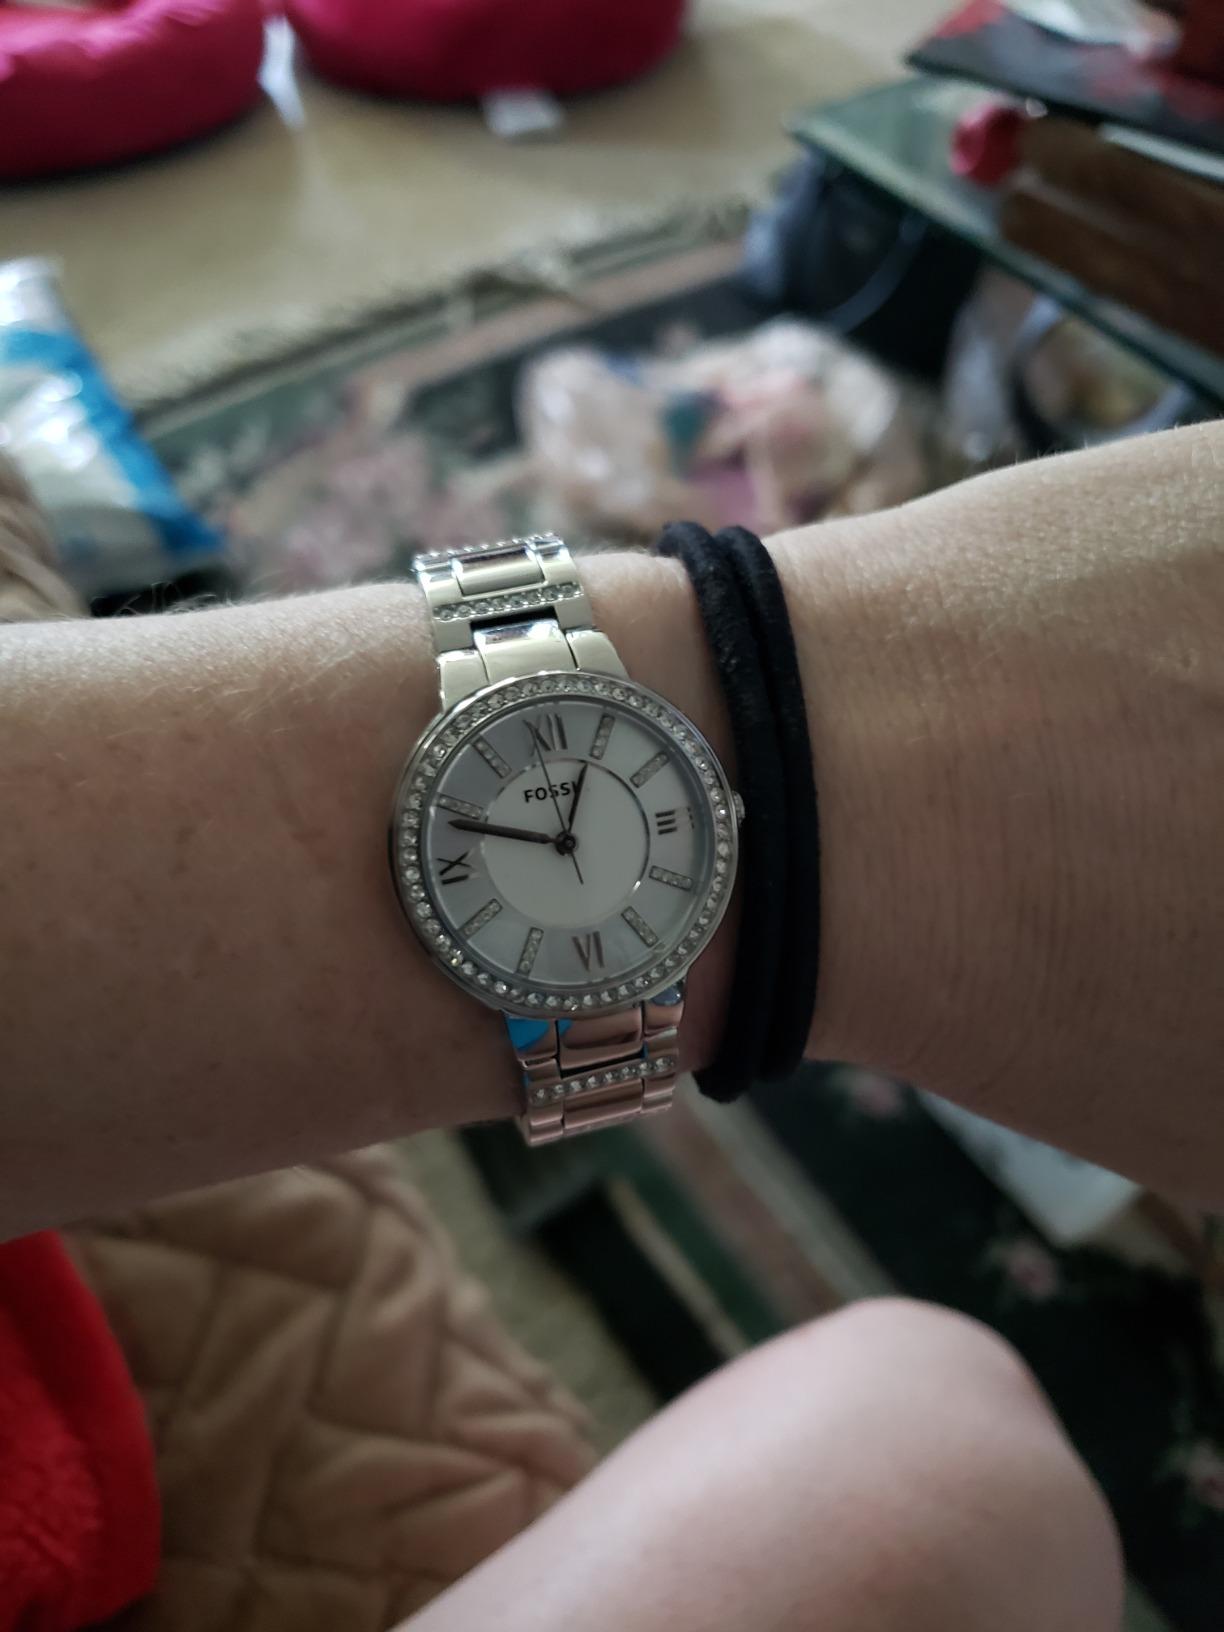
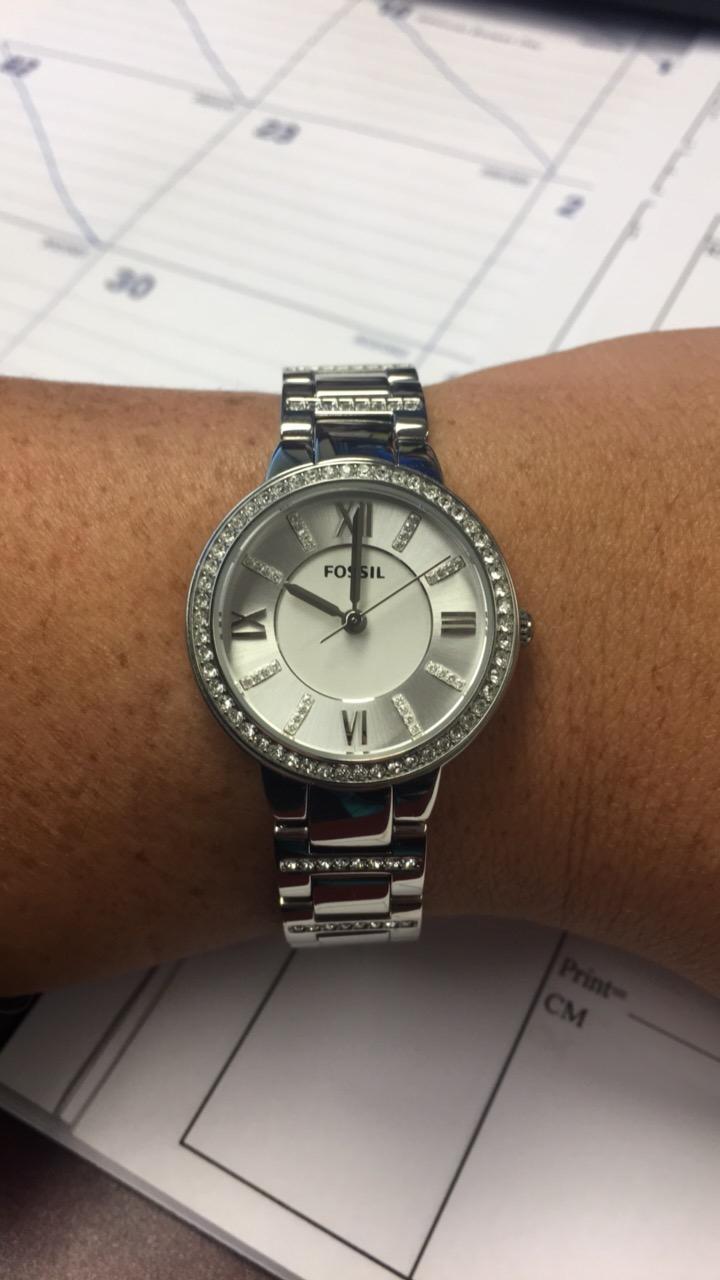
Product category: accessories_watch
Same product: yes